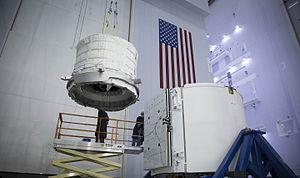
BEAM est un module habitable expérimental développé pour la Station spatiale internationale qui doit permettre de tester la technique de l'habitat spatial gonflable. Le module, dont le volume interne pressurisé une fois déployé est de 16 m³, est amarré à la station spatiale en avril 2016 et il sera testé durant 2 ans. Cette expérience développée par la société Bigelow Aerospace pour le compte de la NASA en exploitant des technologies mises au point pour le projet TransHab doit permettre à l'agence spatiale américaine d'accroître sa maîtrise technologique de ce mode de construction qui permet une réduction de masse et donc de coût de lancement.
SpaceX Dragon, ou juste Dragon, est un vaisseau cargo spatial développé par la société SpaceX pour le compte de la NASA qui assure conjointement avec les vaisseaux Cygnus, ATV, HTV et Progress le ravitaillement de la Station spatiale internationale à la suite du retrait de la navette spatiale américaine. Il peut placer en orbite jusqu'à 6 tonnes de fret qui peuvent être réparties entre la partie pressurisée et un compartiment non pressurisé. Il est conçu pour revenir sur Terre en ramenant dans la version cargo jusqu'à 3 tonnes de fret. L'amarrage à la station se fait par une écoutille de grande taille au format Common Berthing Mechanism et est réalisé par l'opérateur situé dans la station qui utilise le bras Canadarm 2. Depuis la fin du programme de la navette spatiale américaine, dont le dernier vol a eu lieu le 1ᵉʳ juin 2011, le vaisseau cargo Dragon est le seul engin pouvant rapporter une quantité significative de fret au sol. Le cargo spatial sert de base pour le vaisseau Dragon V2 qui sera chargé de la relève des équipages de la station spatiale après 2020.